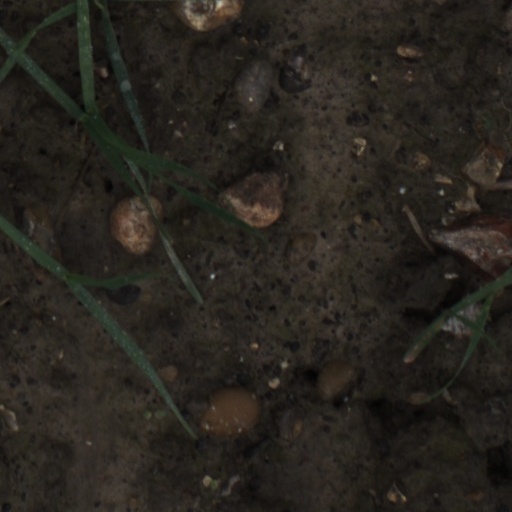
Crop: wheat